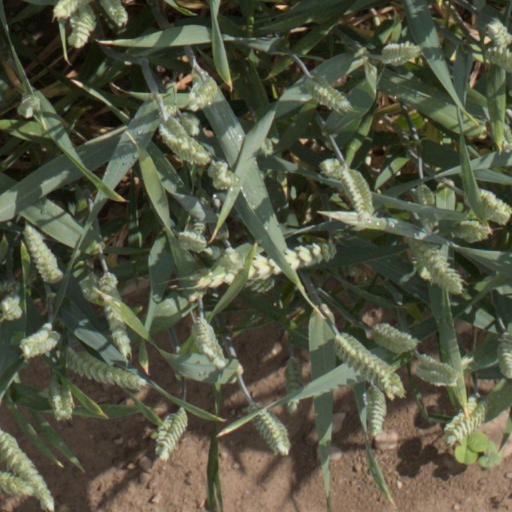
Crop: wheat